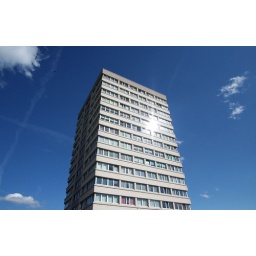
cross in the sky